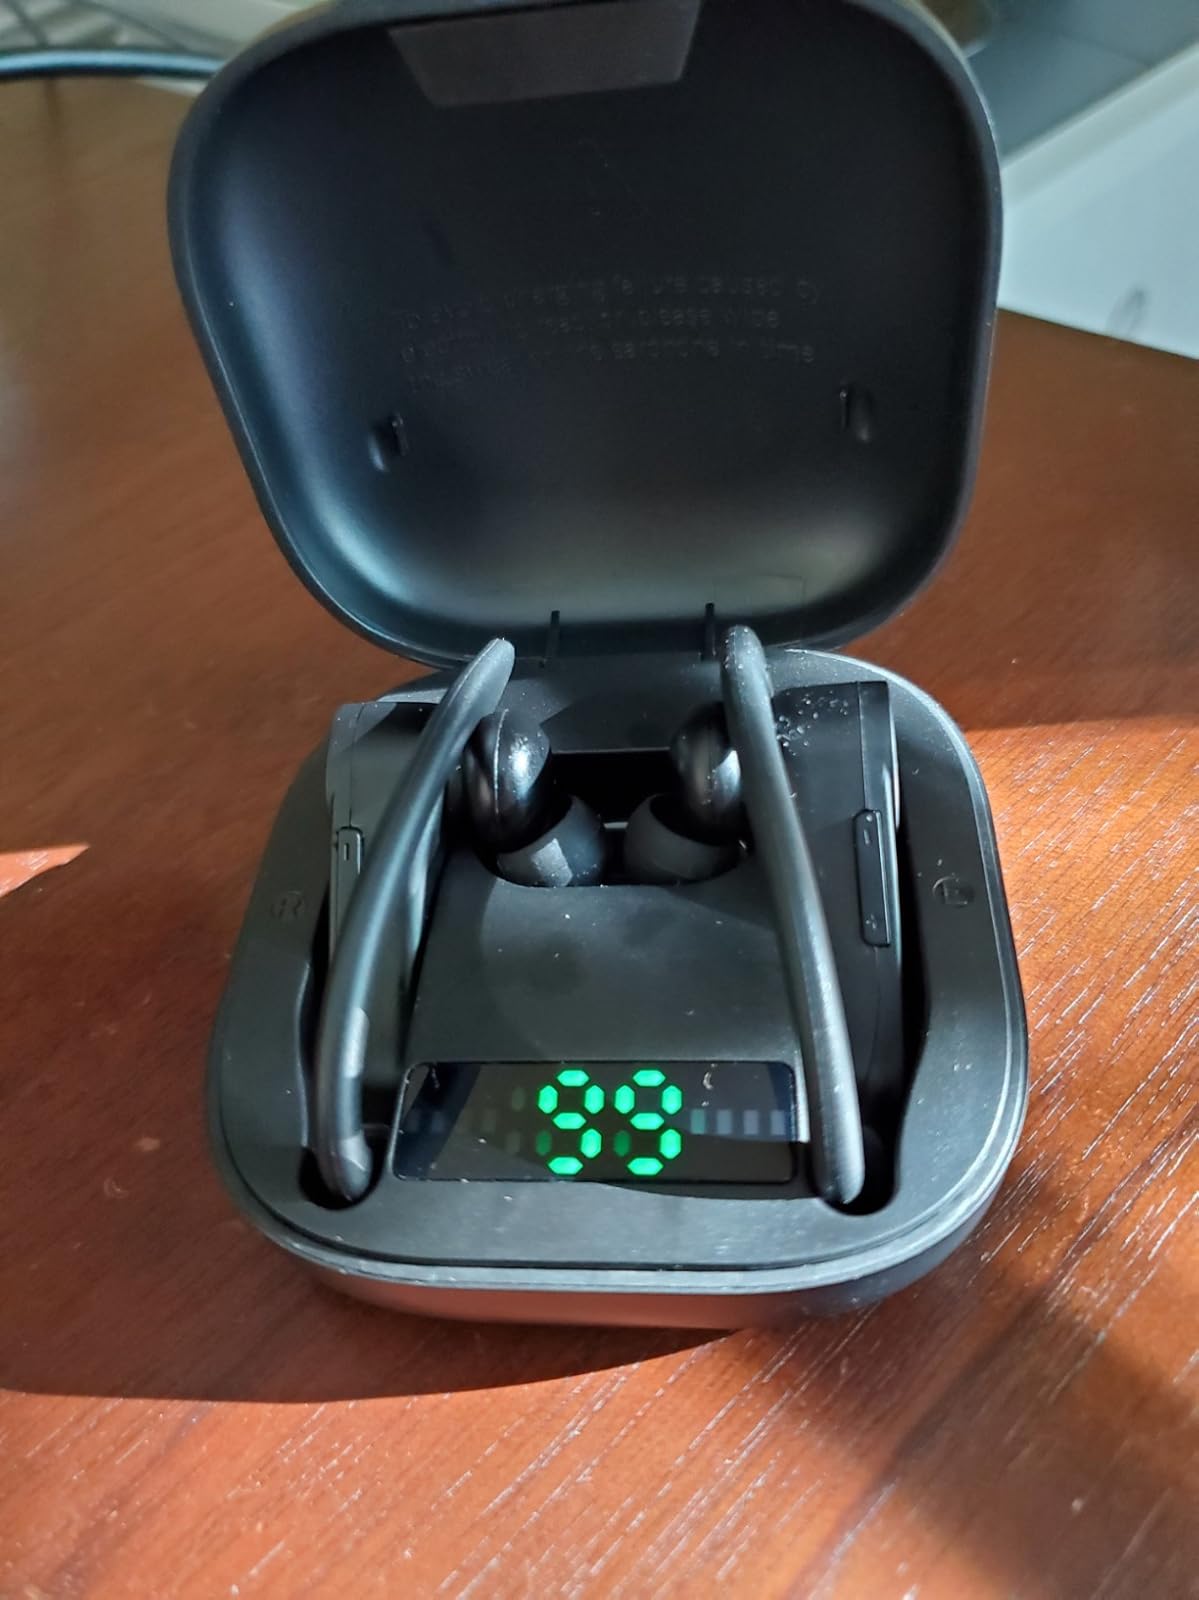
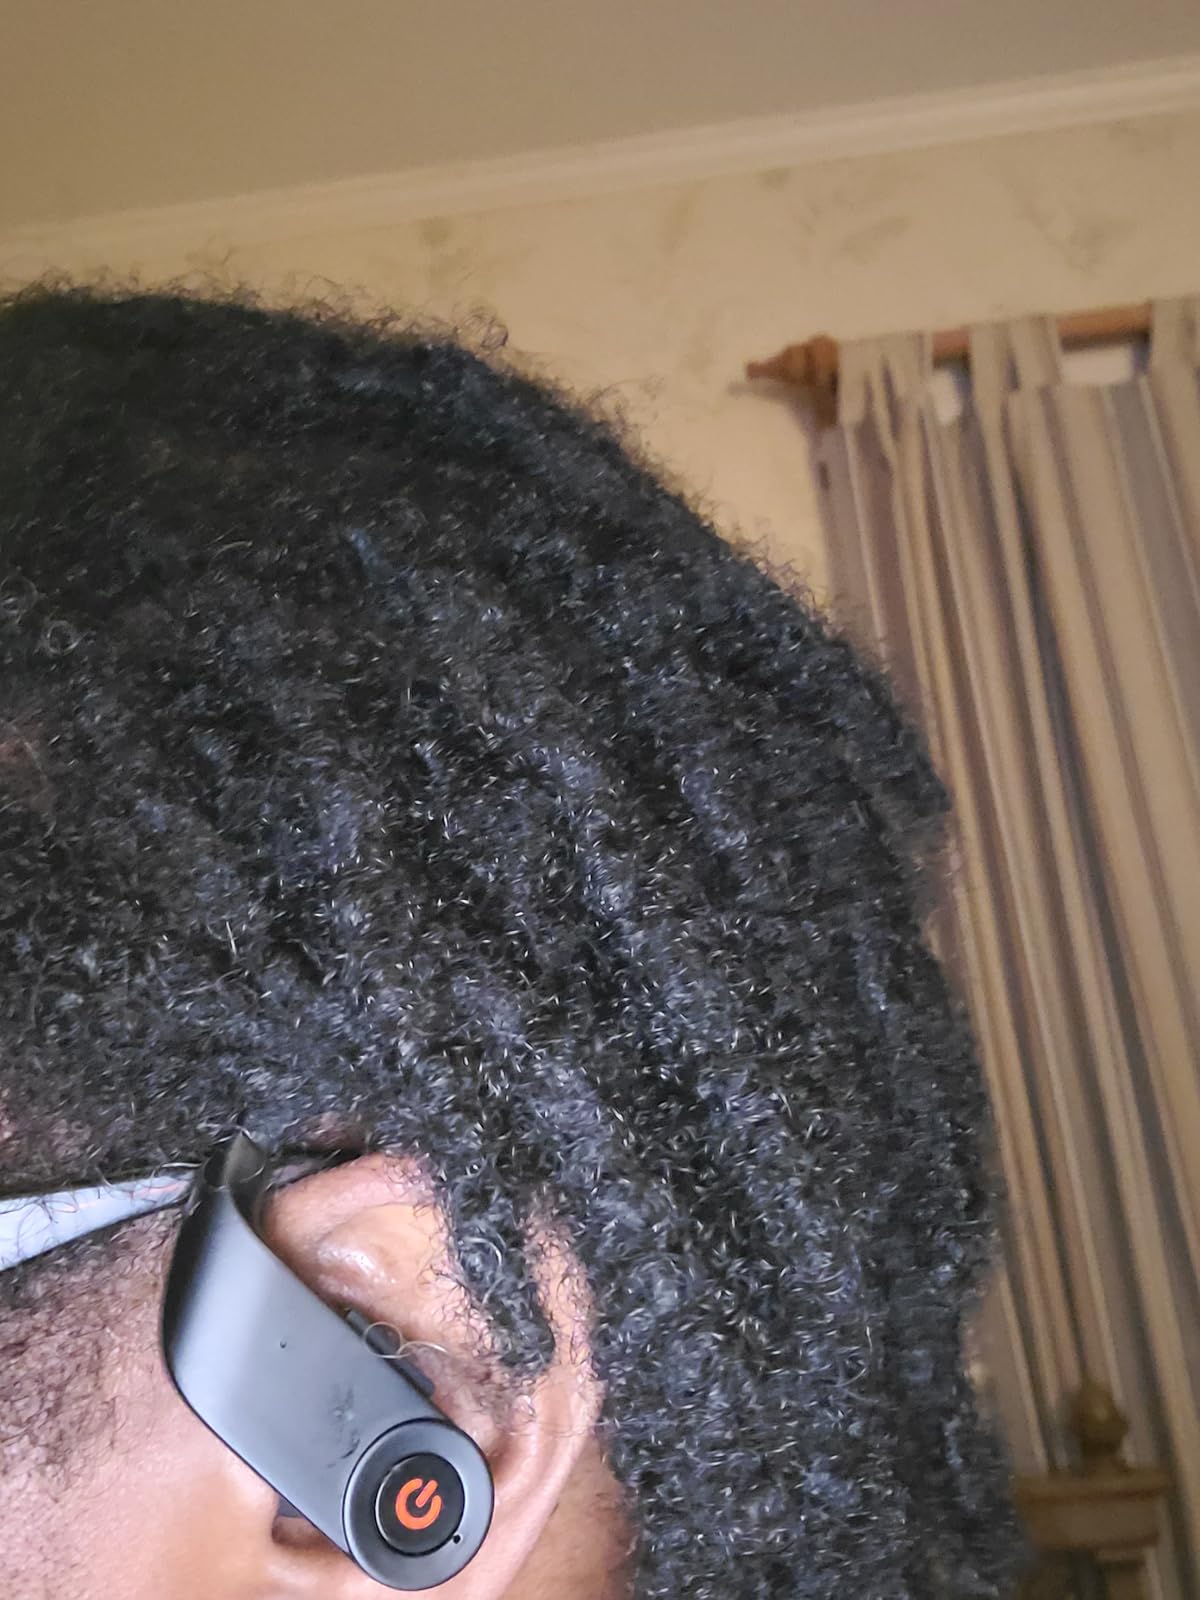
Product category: earbuds
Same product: yes